Blow (Beyoncé song)

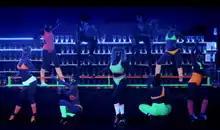
A still from the music video for "Blow" in which Beyoncé is seen dancing a choreography with female dancers. Their style has been noted for referencing 1970s and 80s videos.

The music video for "Blow" was directed by Hype Williams and produced by Tony McGarry. It was filmed in September 2013 at the roller skating rink Fun Plex in Houston, Texas which the singer frequently visited during her childhood. Beyoncé described the filming of the video as beautiful due to the location and added, "I was really happy to work with him [Williams] again because, growing up, he created the music video for hip-hop artists and R&B artists." Todrick Hall served as the choreographer for the video alongside Beyoncé's long-time collaborator Frank Gatson Jr. and Chris Grant. During an interview with MTV News, Hall acknowledged the singer's involvement in the filming of the video saying that she would watch the playback of the filmed scenes several times. The clip was released on December 13, 2013 to iTunes Store in addition to a clip for every other track on the parent album. On November 24, 2014 it was uploaded to the singer's Vevo account.